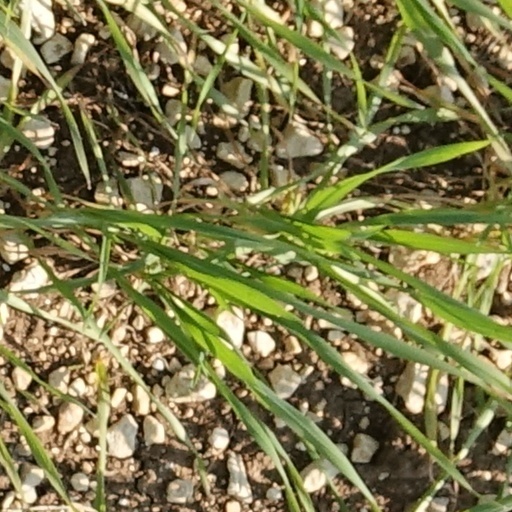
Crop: wheat